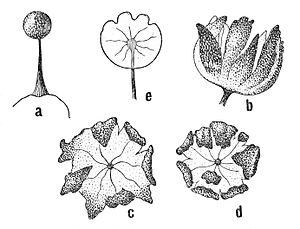
Les Echinosteliales sont un ordre de champignons de la classe des Myxomycetes.